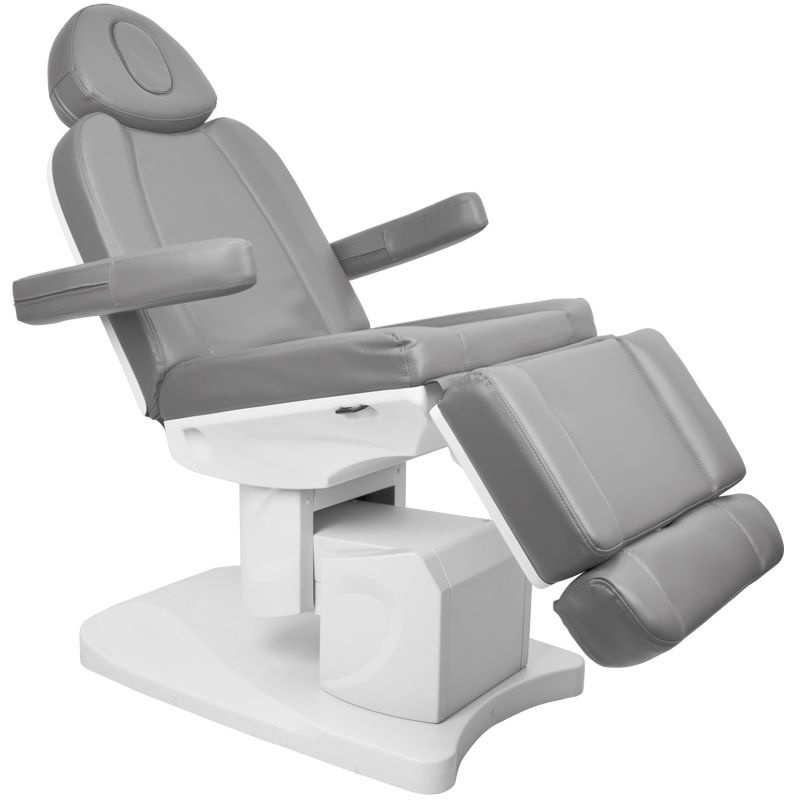
Elektrische Kosmetikliege Azzurro 708a 4 Motoren Grau
ELEKTRISCHE KOSMETIKLIEGE AZZURRO III PEDI Eine elektrische Kosmetikliege ist ideal für Schönheitssalons und SPA-Salons geeignet. Dank unabhängigen Motoren besteht es die Möglichkeit, die Kosmetikliege in vier Ebenen mit Fernbedienung zu verstellen, was ermöglicht, die Behandlungen für Gesicht und Körper durchzuführen. Mit der Fernbedienung kann man sowohl die Höhe der Kosmetikliege, die Neigung der Rückenlehne und Fußstützen anpassen, als auch einen Sitz in der Wiegeposition verstellen. Garantie: 2 Jahre Technische Daten: Minimale Höhe: 59 cm Maximale Höhe: 91 cm Sitzbreite: 62 cm Kosmetikliegebreite mit Armlehnen: 88 cm Kopfstützebreite: 39 cm Gewicht der Kosmetikliege: 70 kg Tragkraft: 140 kg
Brand: AZZURRO
Category: Business & Industrial > Hairdressing & Cosmetology > Salon Chairs > All-Purpose Chairs